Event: Nepal Earthquake
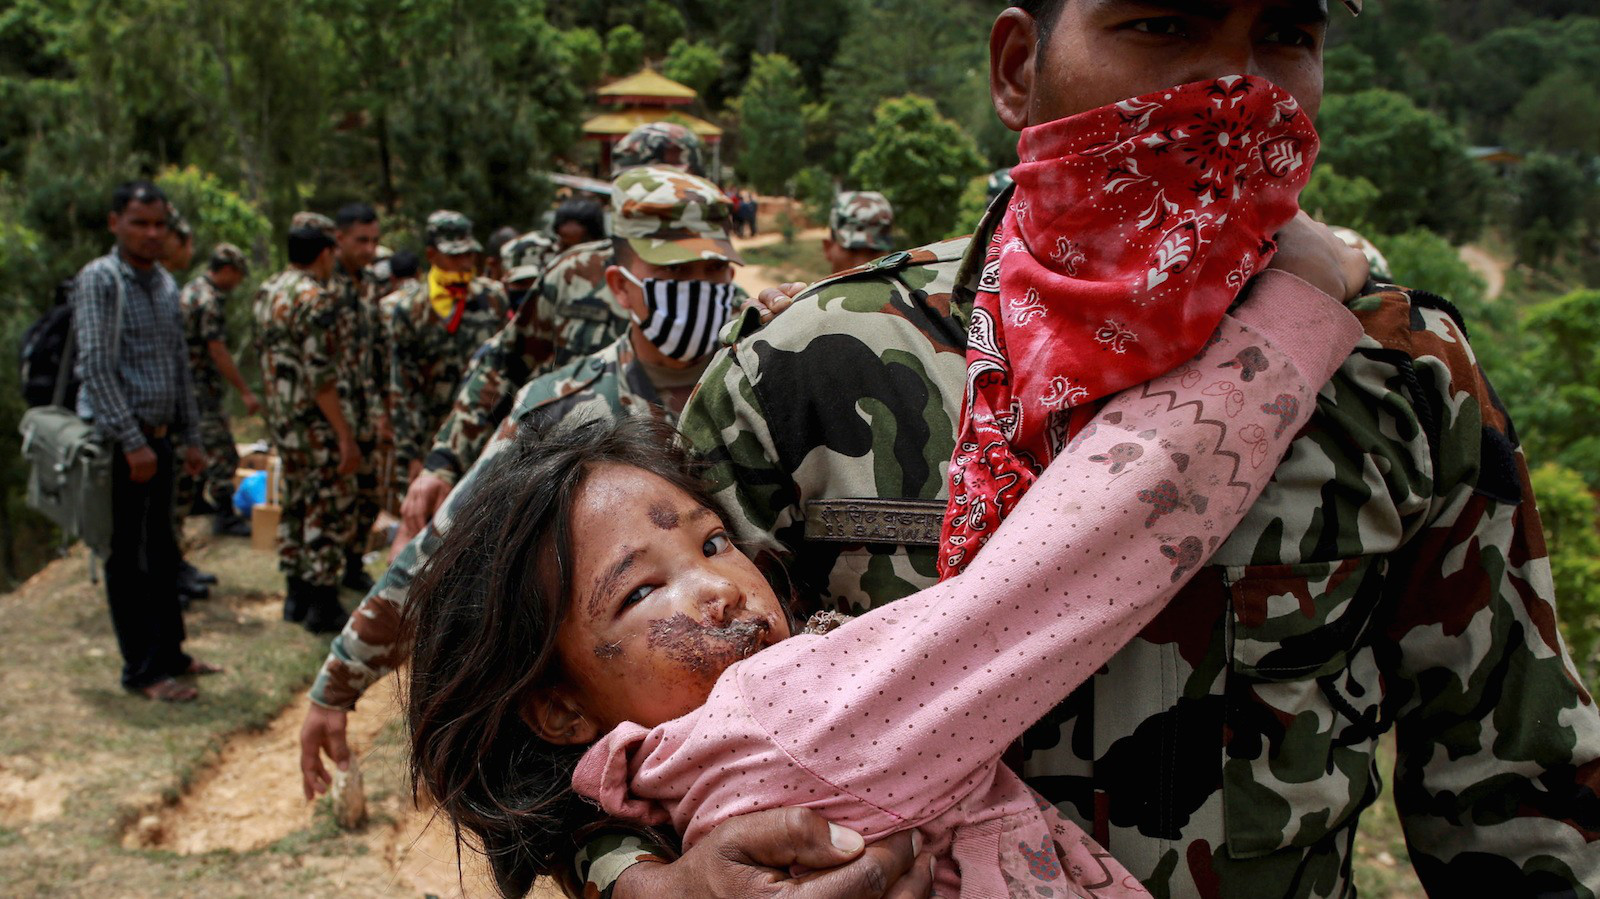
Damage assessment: no_damage